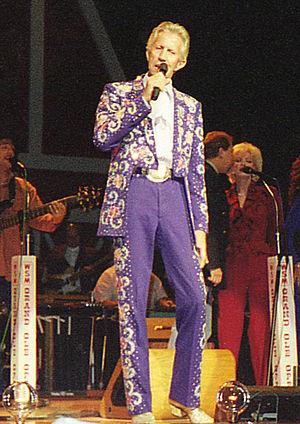
Porter Wagoner, est un chanteur de country américain.